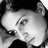
Emotion: sad